William Fiddian Moulton

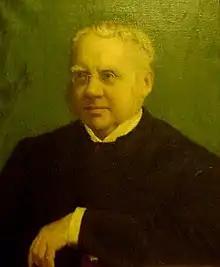
Portrait of Moulton in the Memorial Chapel, The Leys School, Cambridge

William Fiddian Moulton (14 March 1835 – 5 February 1898) was an English Methodist minister, biblical scholar and educator.